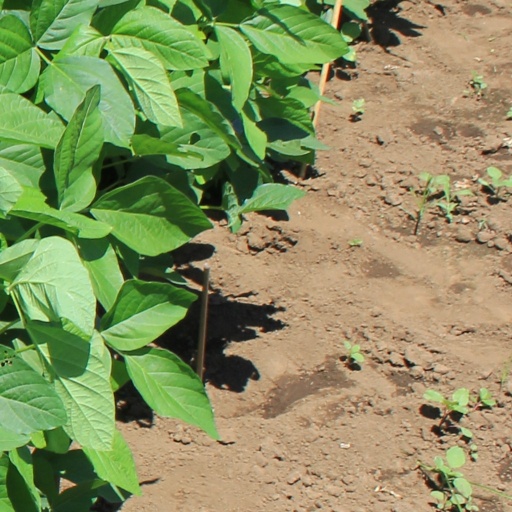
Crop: soybean